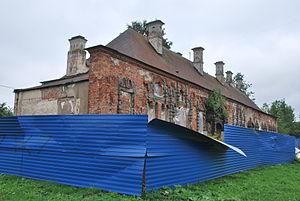
La gare impériale de Tsarskoïe Selo, dite gare impériale ou le pavillon impérial est une ancienne gare ferroviaire de Tsarskoïe Selo à côté de Saint-Pétersbourg qui desservait les palais impériaux par la ligne de chemin de fer de Tsarskoïe Selo.